Alien Nation (film)

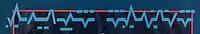
Tenctonese typography resembling a rhythmic heartbeat pattern.

Numerous interior and exterior locations used to suit the needs of the story were filmed in Los Angeles, California. Within a five-month shooting schedule, three weeks were spent shooting at studio locations. Production designer Jack Collis explained how the film integrates a minority group (the aliens) into the film, saying "The idea was to bring in this alien group, assimilate them into our society, and get them a locale that would be a part of Los Angeles, ... It would look almost as if a group of Koreans or Vietnamese that had moved into the area. This group would have established their own community. They have their own language, their own signs." The film crew installed fictional alien language signs along Western Avenue and Santa Monica Boulevard. Colored drawings were made of all stores on both sides of the street for two full blocks. Painted and electrical signs were designed for each building. Graffiti was also carefully planned out. The film crew did their own painting and even took a big blank concrete wall and inserted alien graffiti for a scene involving an early physical confrontation between the main characters. Essentially, the alphabet of the alien citizens had to be designed as an integral part of their environment. He commented how the crew "came up with individual alphabets and then combined them into certain words like, say, 'enter' and 'open', so that we could repeat them..." while also mentioning how they "brought in a language expert to give us something the actors could be comfortable with." The Hawthorns, a well known family of sign painters, created most of the alien signs. Collis even mused how at one point, store owners liked, and wouldn't want to take down, the alien graffiti used during filming on their properties.